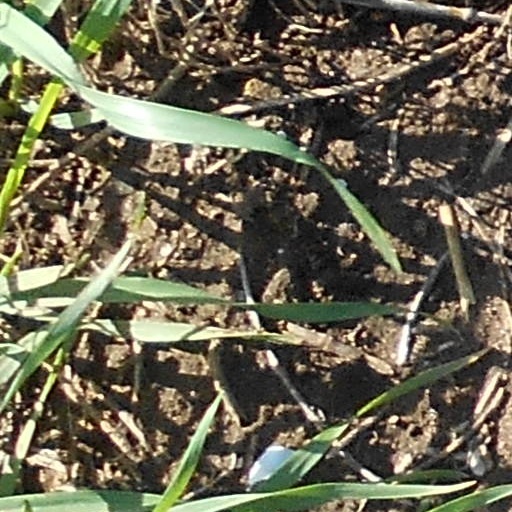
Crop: wheat